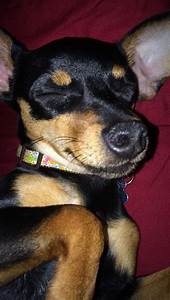
Label: dog